Cornelis Bicker

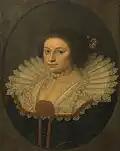
David Bailly's portrait of Aertge Witsen.

During the 1640s, the republican elite of the province of Holland, the brothers Cornelis, Andries, Jacob and Jan Bicker, Jacob de Witt and the brothers Andries and Cornelis de Graeff advocated an end to the Eighty Years' War with the Kingdom of Spain and a reduction in land forces. This ongoing state of war prevented the economic growth and social development of the Republic of the United Netherlands. Also, this state of war strengthened the atadtholder's power as commander-in-chief of the armed forces, something the Republicans did not want. This intensified the conflict between them and the stadtholder Frederick Henry of Orange and the Reformed Hollands.